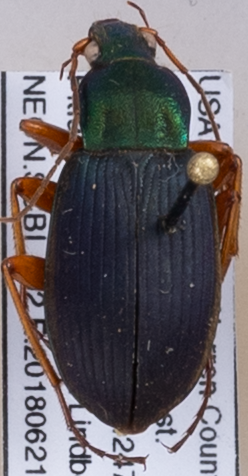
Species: Chlaenius aestivus
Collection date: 2018-06-21
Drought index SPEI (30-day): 1.85
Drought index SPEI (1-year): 0.776
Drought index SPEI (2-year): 0.944